Latin American music in the United States

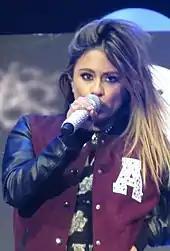
Brooke, in a brown jacket, sings into a microphone.

"I Want You" was the album's most popular song, peaking at number 22 on the "Billboard" Hot 100 and number seven in the Mainstream chart. It is her only song to date that has charted within the Billboard Hot 100. In Greece, the song peaked number twenty-six in Top 50 singles sales. The Spanish version of the song, "Me Pones Sexy", was released for the Spanish-language audience and also performed quite well on the Latin charts, peaking within the top ten of the Hot Latin Tracks at number nine. The album's music incorporated Latin pop styles with rock, R&B, dance, and mariachi elements. Vicente Fernandez, Mexican singer of traditional pop ranchera standards and cultural icon, also collaborated with singer Tony Bennett in a duet for "Viva Duets" with "Return To Me" ("Regresa a Mí").